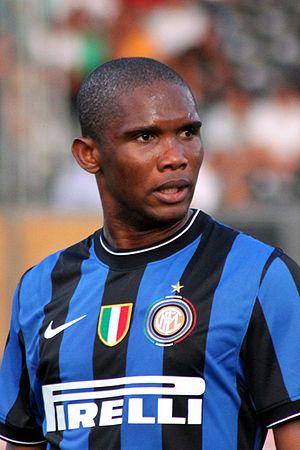
Le Football Club Internazionale Milano, abrégé en FC Internazionale Milano, couramment appelée Internazionale, Inter ou Inter Milan, est un club de football professionnel italien fondé le 9 mars 1908 et basé dans la ville de Milan, dans la région de Lombardie, dans le nord de l'Italie.
Laurent Pokou, de son nom complet Laurent N'Dri Pokou, est un joueur et un entraîneur ivoirien de football, né le 10 août 1947 à Treichville et mort le 13 novembre 2016 à Cocody, deux communes de l'agglomération d'Abidjan. Il évolue au poste d'attaquant du milieu des années 1960 au tout début des années 1980, avant d'exercer comme entraîneur jusqu'en 1988.
Samuel Eto'o Fils, né le 10 mars 1981 à Nkon au Cameroun, est un ancien footballeur international camerounais qui évoluait au poste d'attaquant. Il possède également la nationalité espagnole depuis 2007.